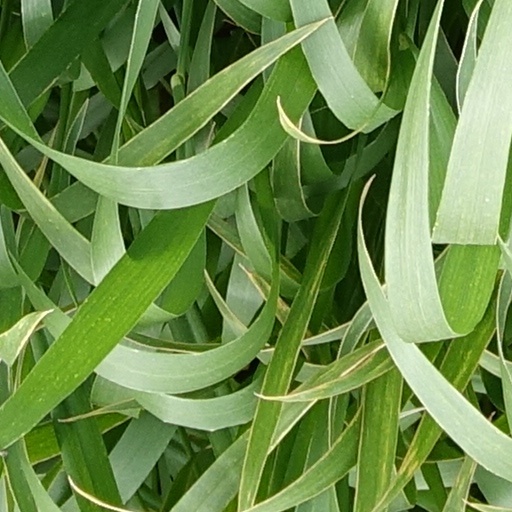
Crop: wheat